John Eakin Farm

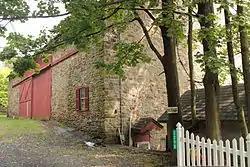
Barn on the John Eakins Farm, September 2012

The John Eakin Farm, also known as the Jacob Kooker Tavern, is an historic farm and national historic district that are located in Springfield Township, Bucks County, Pennsylvania.